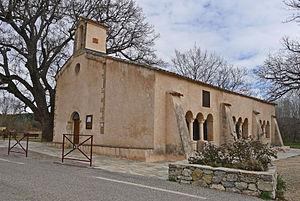
L'église de Saint-Antonin-du-Var
Saint-Antonin-du-Var est une commune française située dans le département du Var et la région Provence-Alpes-Côte d'Azur. Ses habitants sont les Antonais.